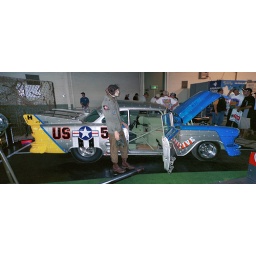
Fastest street car in the world